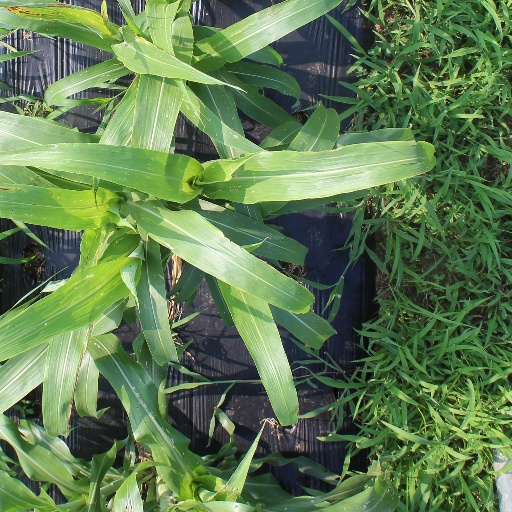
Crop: sorghum